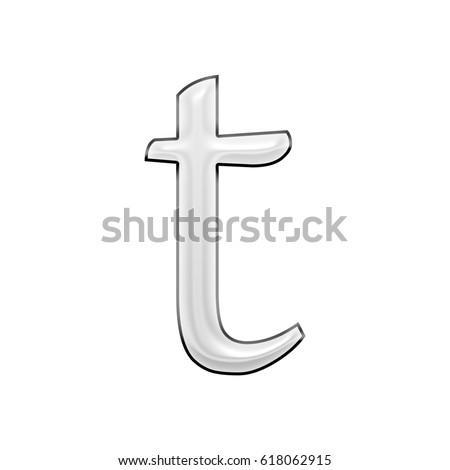
illustration of a shiny plastic lowercase small letter t with a glossy smooth effect and black outline isolated on a white background with clipping path .